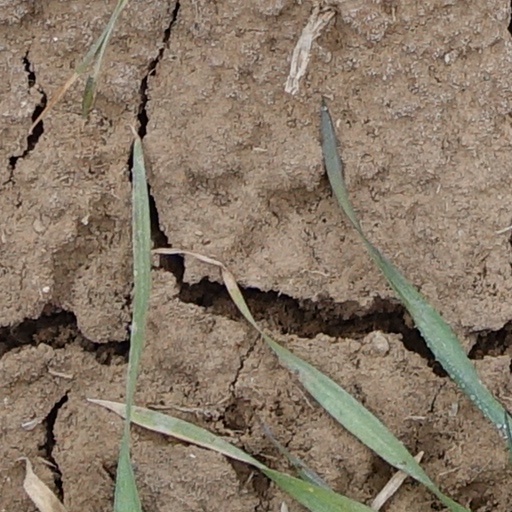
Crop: wheat